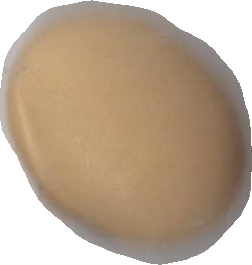
Variety: Anjasmoro